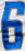
Number: 6